Psychedelic rock

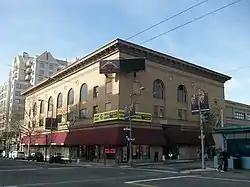
The Fillmore, San Francisco (pictured in 2010)

The Beatles' "Norwegian Wood" from the December 1965 album "Rubber Soul" marked the first released recording on which a member of a Western rock group played the sitar. The song sparked a craze for the sitar and other Indian instrumentation – a trend that fueled the growth of raga rock as the India exotic became part of the essence of psychedelic rock. Music historian George Case recognises "Rubber Soul" as the first of two Beatles albums that "marked the authentic beginning of the psychedelic era", while music critic Robert Christgau similarly wrote that "Psychedelia starts here". San Francisco historian Charles Perry recalled the album being "the soundtrack of the Haight-Ashbury, Berkeley and the whole circuit", as pre-hippie youths suspected that the songs were inspired by drugs.